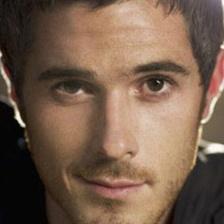
Label: faces